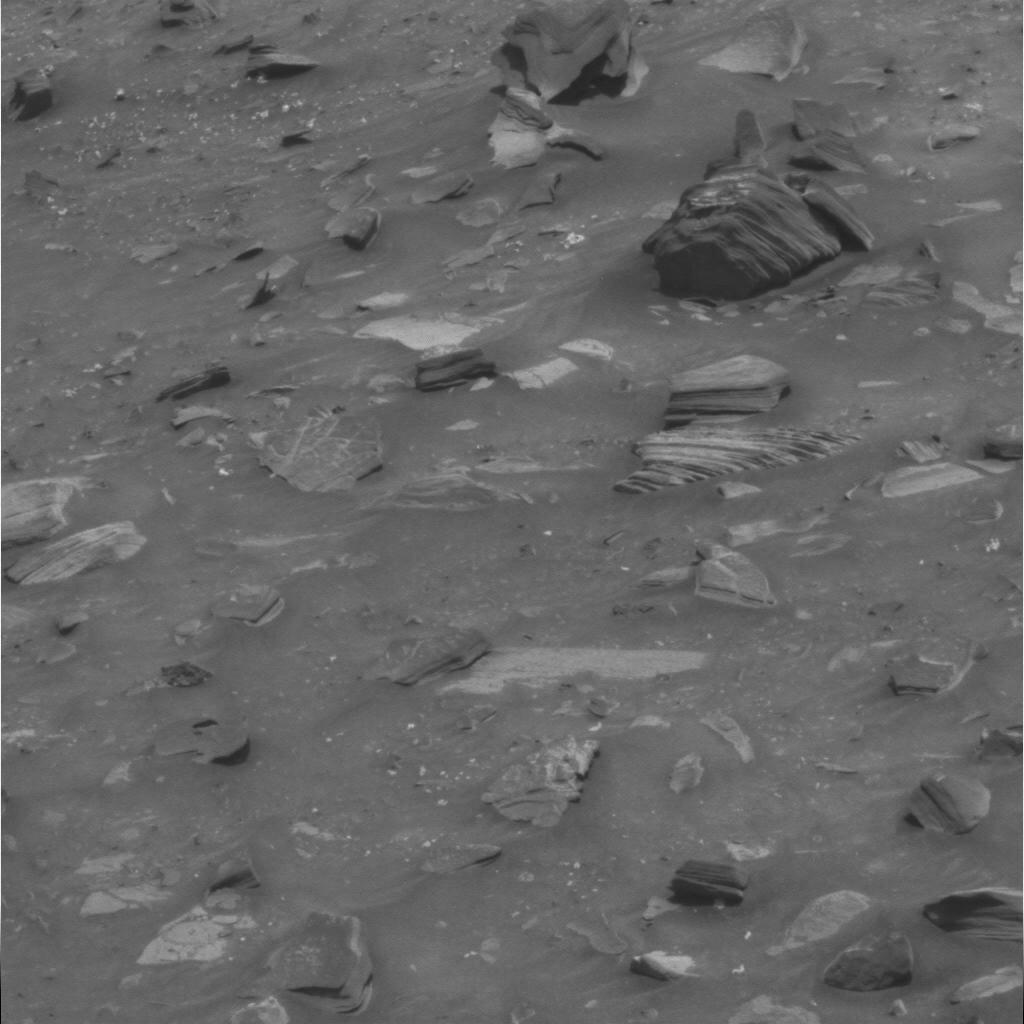
Surface features visible: Rock Outcrops, Clasts, Rock (Linear Features), Soil, Nearby Surface